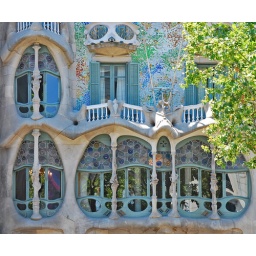
Famous expressionist/art nouveau building designed by Gaudi. The balconies look like skulls and the windows look like bones.